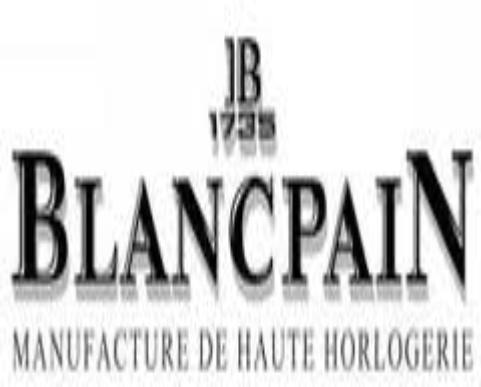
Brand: Blancpain
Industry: Electronic